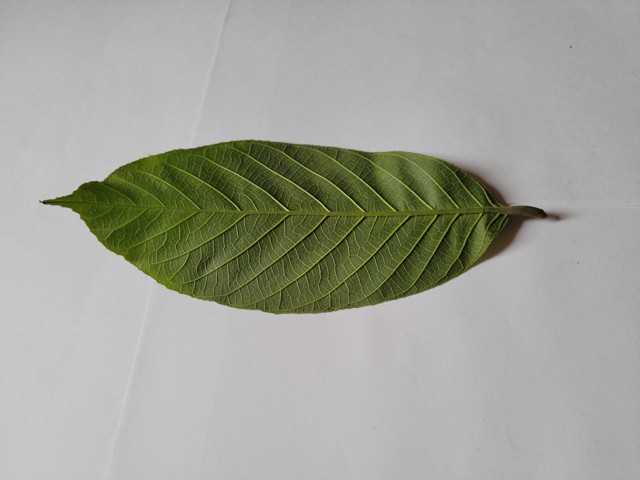
Plant: chapalish